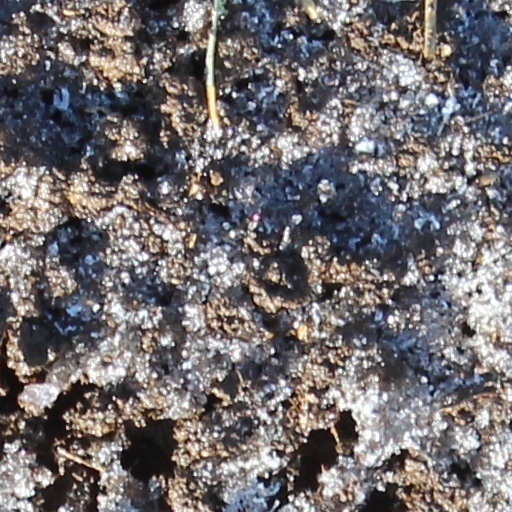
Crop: wheat